Moorlands, Auchenflower

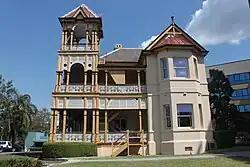
Moorlands, 2012

Moorlands is a heritage-listed villa at 451 Coronation Drive, Auchenflower, Queensland, Australia. It was designed by Richard Gailey and was built by contractor Arthur Smith. It was added to the Queensland Heritage Register on 21 August 1992.